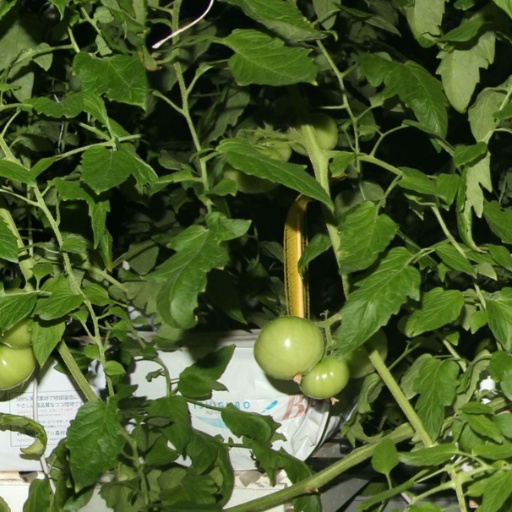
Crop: tomato